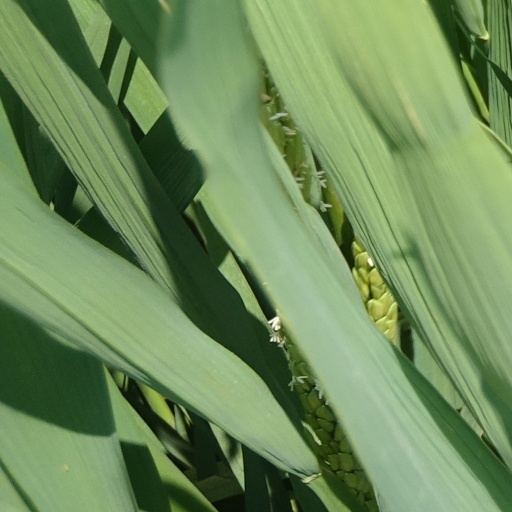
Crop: rice